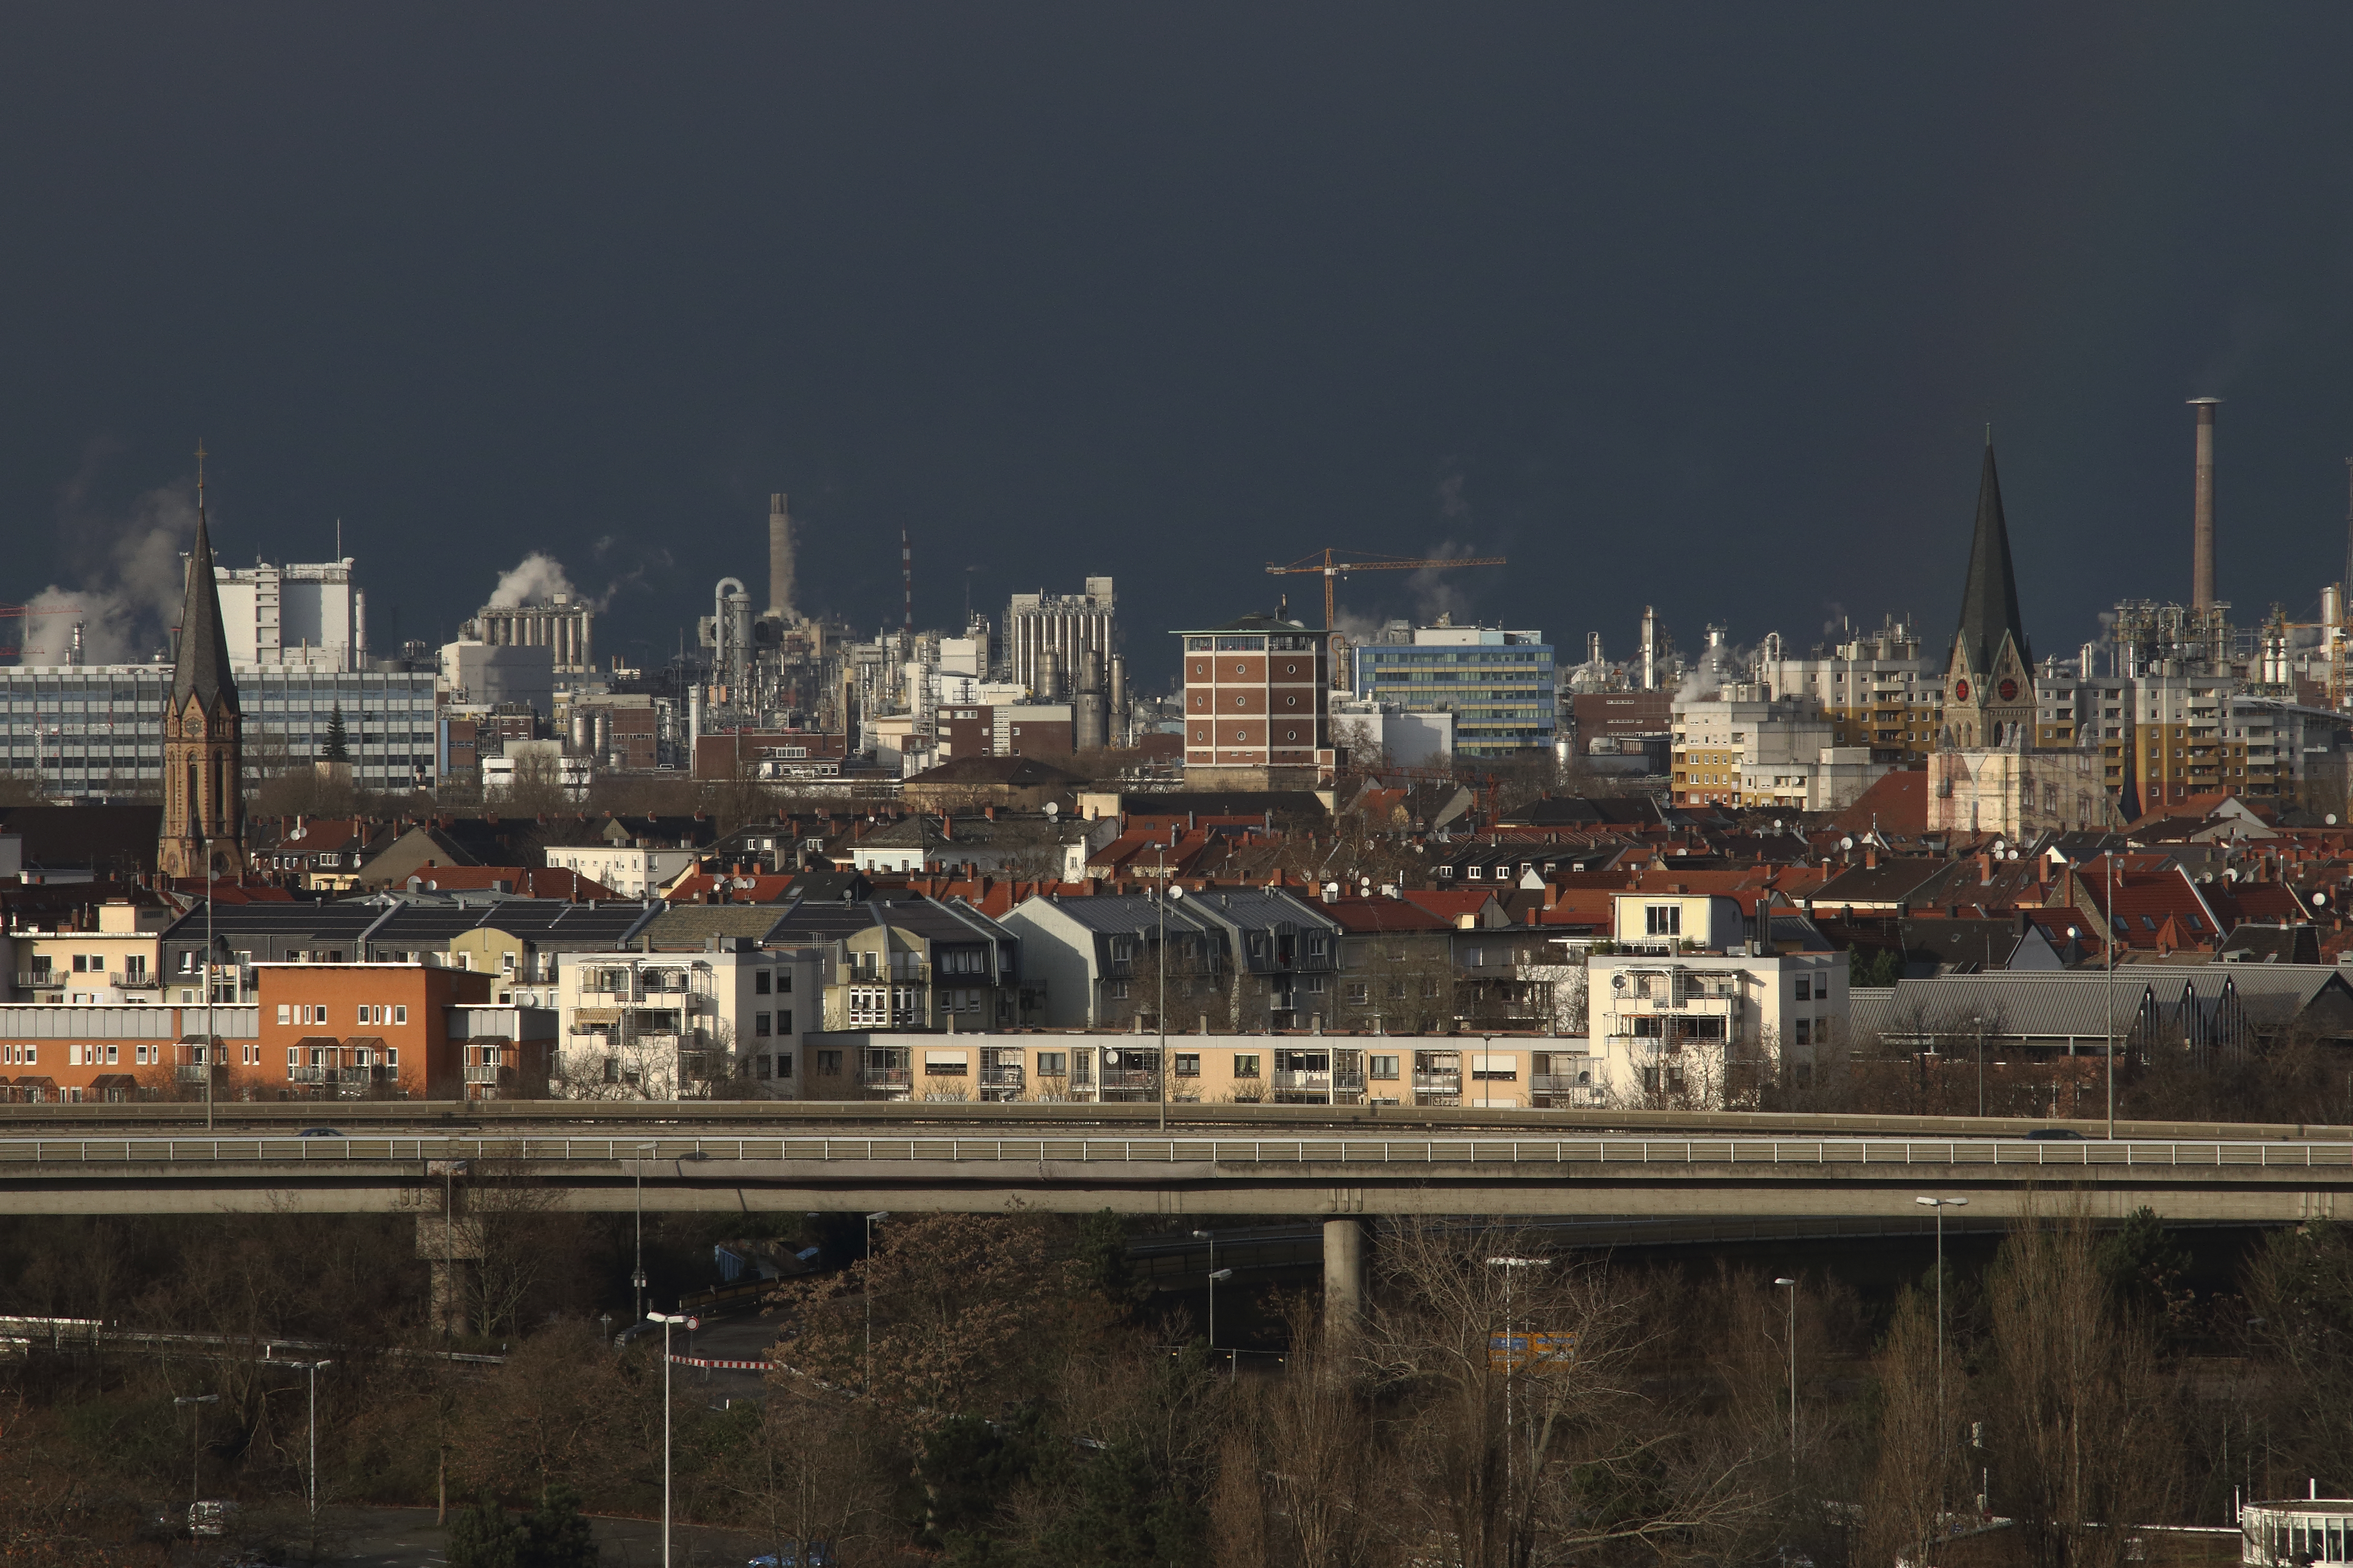
bridge, skyline, night, city, skyscraper, cityscape, panorama, downtown, transport, evening, reflection, vehicle, landmark, industry, monochrome, bw, blackandwhite, blackwhite, platina, germany, alemania, allemagne, sw, schwarzweiss, schwarzweis, germania, ludwigshafenamrhein, ludwigshafen, rheinlandpfalz, rhenopalatina, schwarzweissfotografie, pfalz, schwarzweisfotografie, ludwigshafenrhein, ludwigshafenrh, ludwigshafenarhein, metropolis, aerial photography, urban area, human settlement, metropolitan area